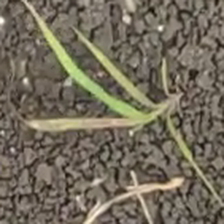
Weed species: Digitaria_SP_(Digitaria Sanguinalis )